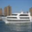
Label: ship